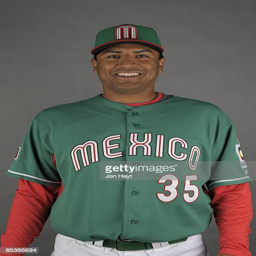
baseball player poses during a photo day